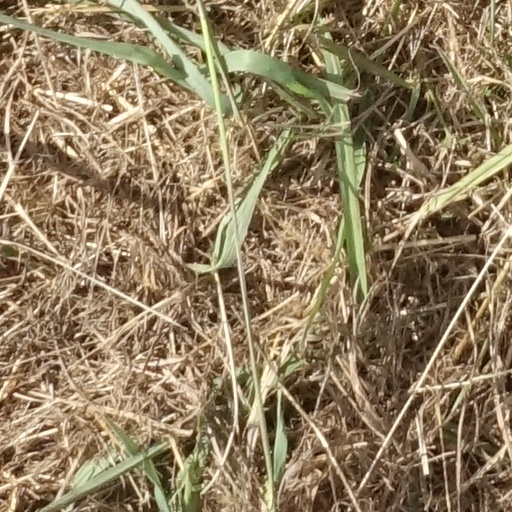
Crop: sorghum